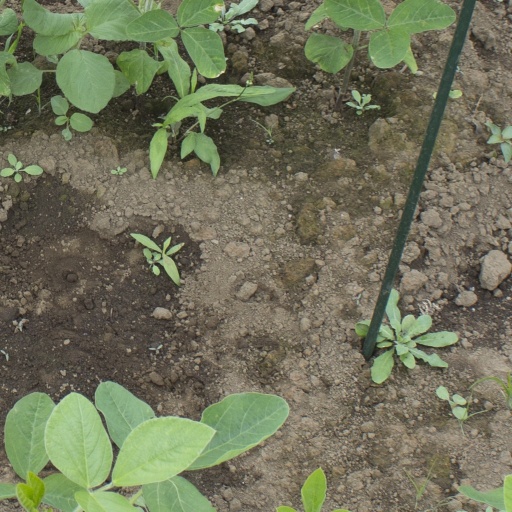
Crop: soybean